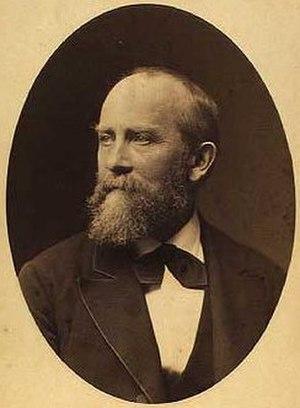
Frederik Vermehren, né le 12 mai 1823 à Ringsted dans la région du Sjælland et mort le 10 janvier 1910 à Copenhague dans la région du Hovedstaden, est un peintre danois, également professeur de l'Académie royale des beaux-arts du Danemark. Connu pour ses peintures rurales et ses scènes de la vie quotidienne danoise de l'époque, il appartient à la génération des peintres nationalistes romantiques comme Christen Dalsgaard et Julius Exner.